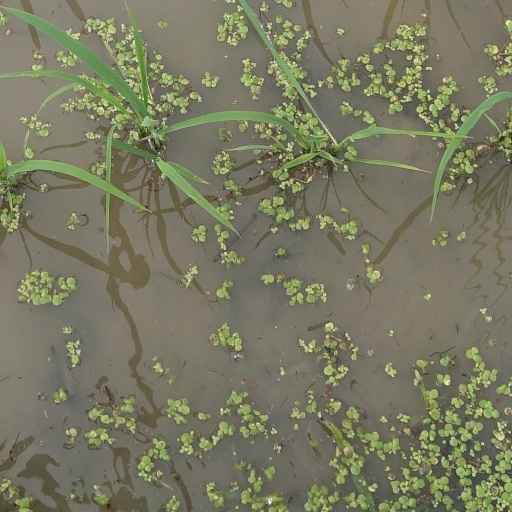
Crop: rice